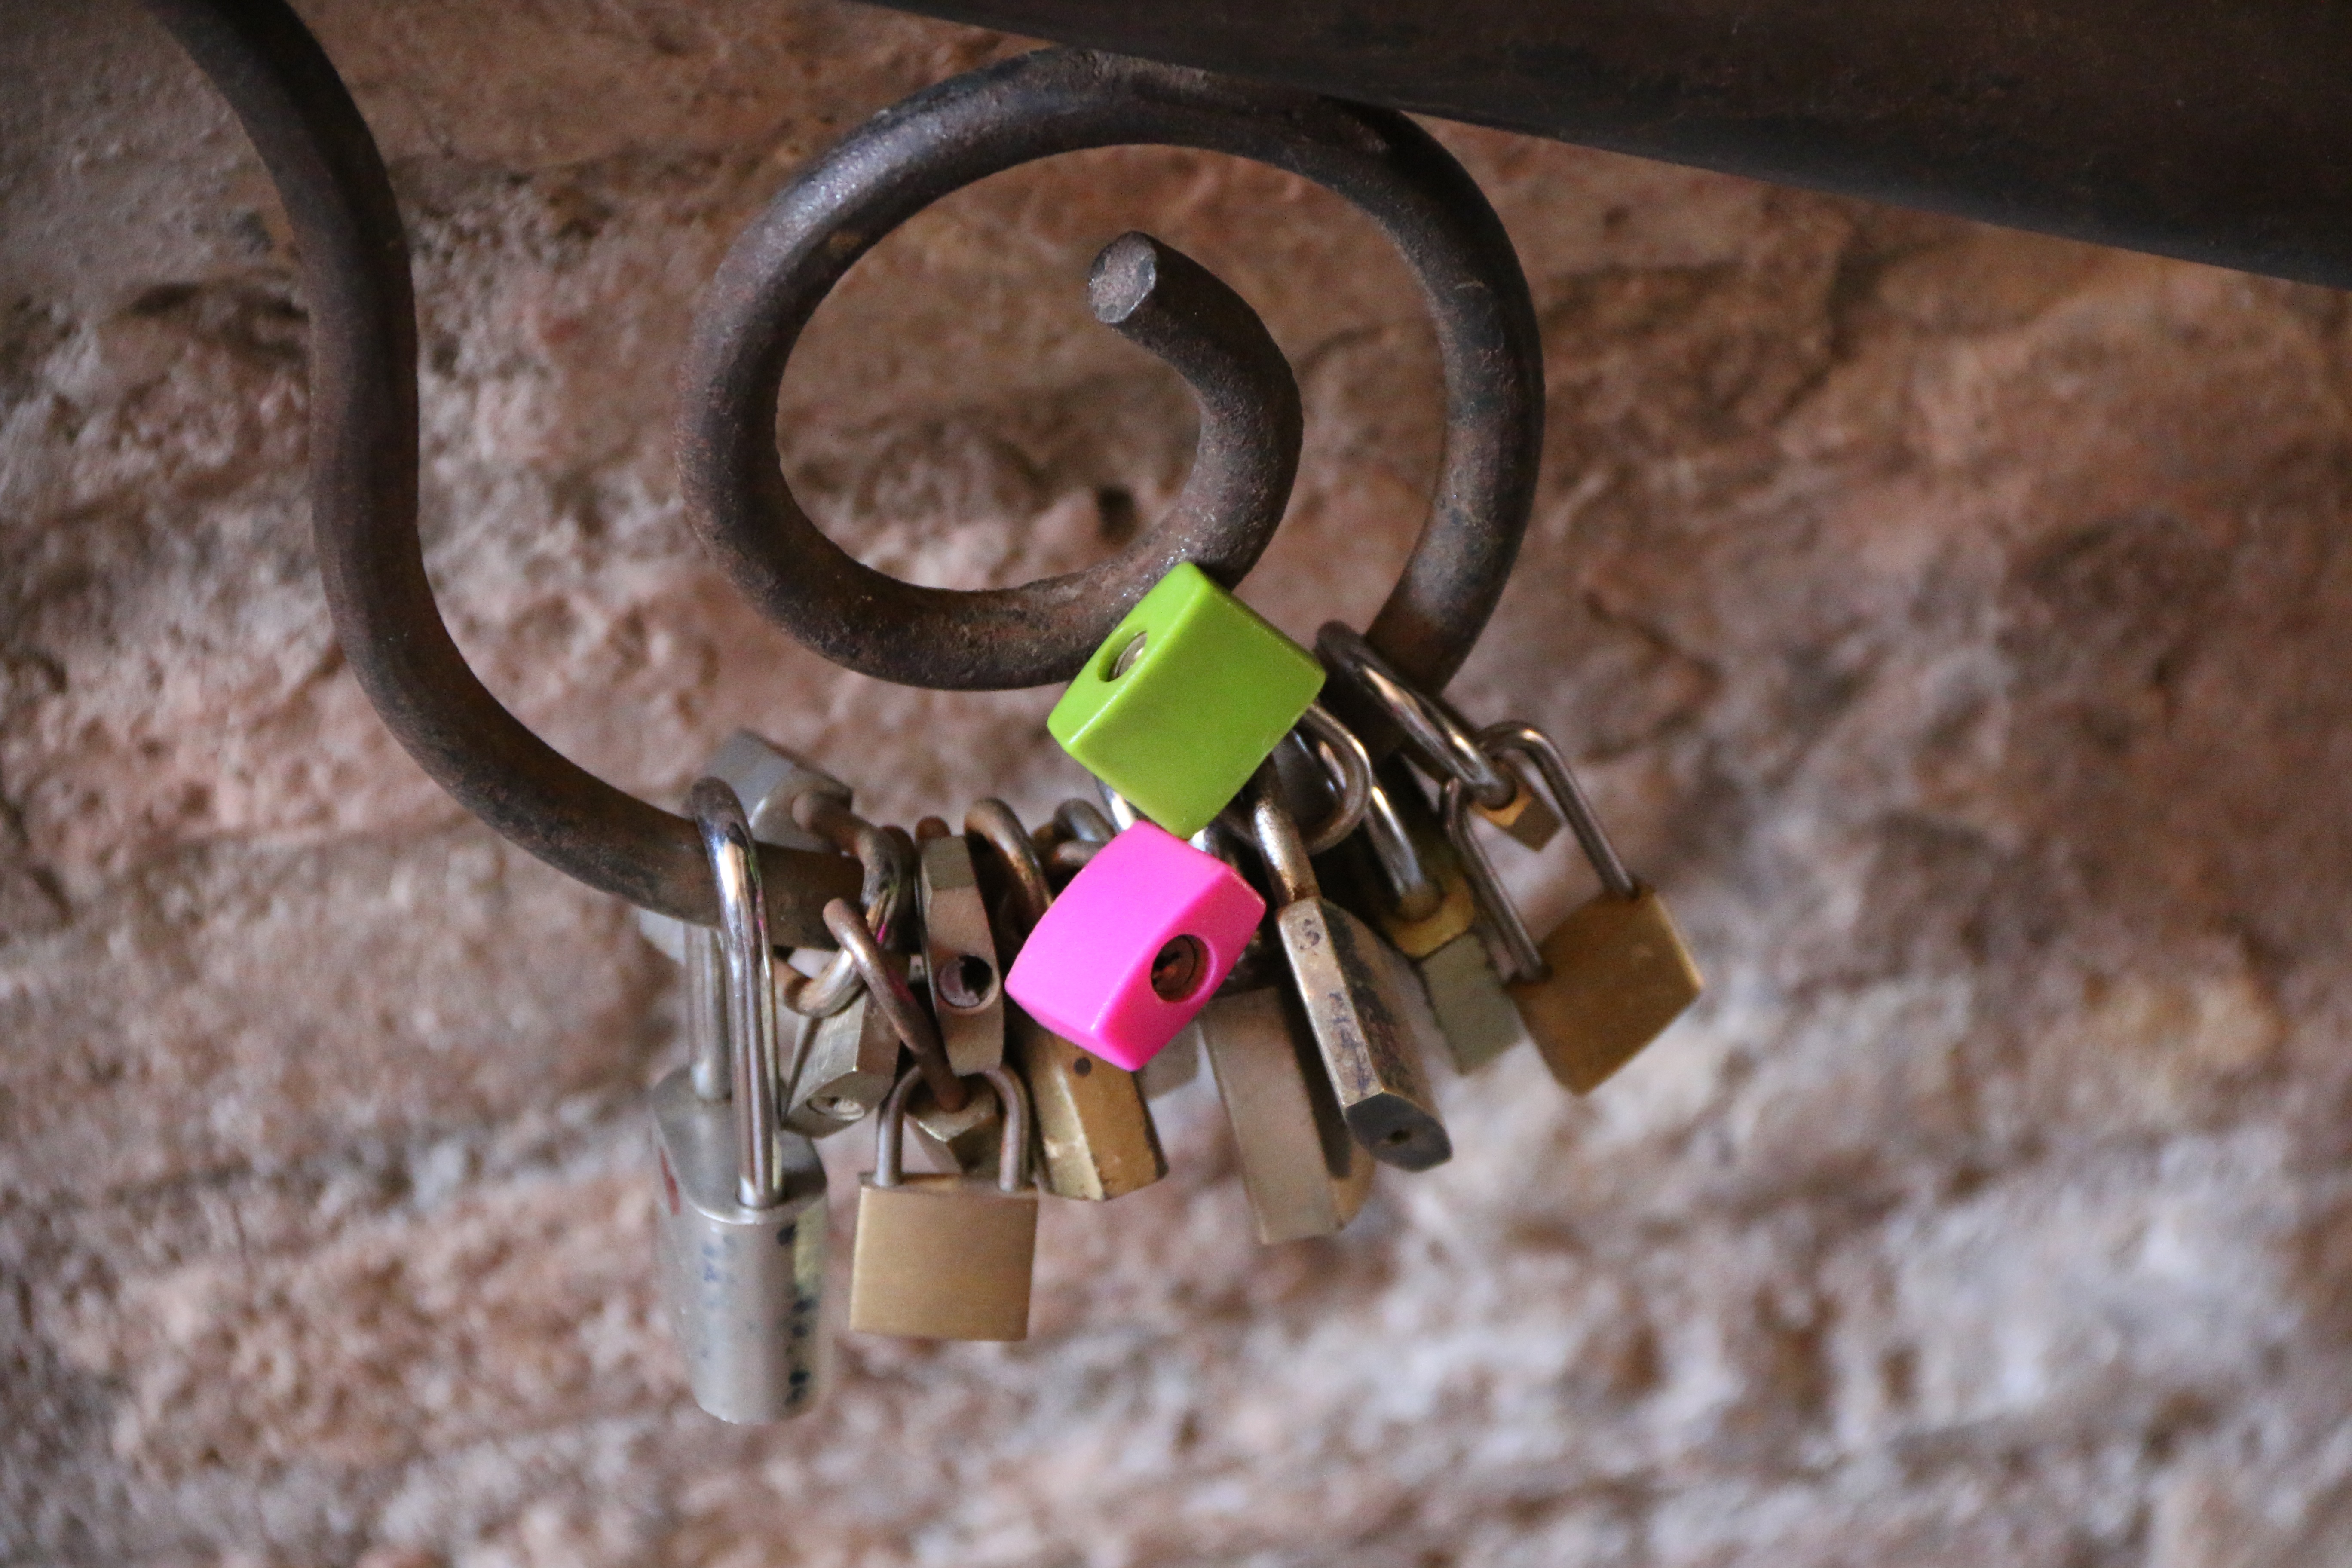
wheel, key, hook, lock